Muscari armeniacum

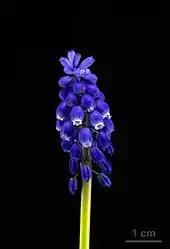
Flower details

"Muscari armeniacum" is one of the most commonly cultivated species of "Muscari", is robust and naturalises easily. It appeared in European gardens in 1871.